Gunder Anton Johannesen Jahren

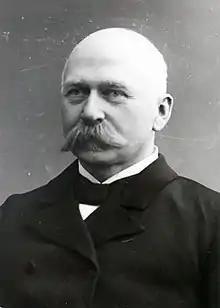
Parliamentary portrait of Jahren.

Gunder Anton Johannesen Jahren (8 August 1858 – 20 May 1933) was a Norwegian politician for the Conservative Party. He was Minister of Agriculture 1920–1921. He also represented Østfold in the Norwegian Parliament from 1903 to 1930, and became president of the legislature in 1925.